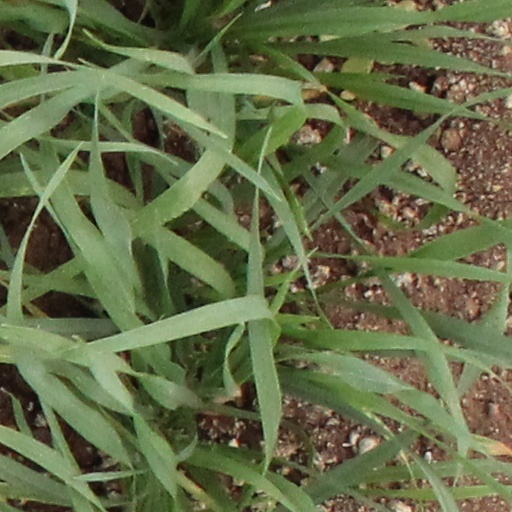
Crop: wheat